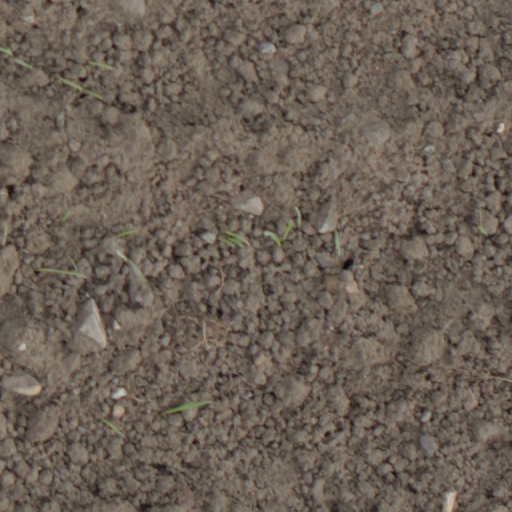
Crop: wheat